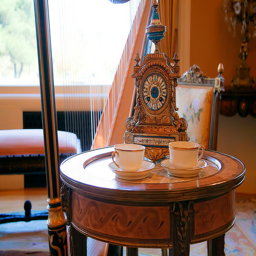
A wooden table with two cups on saucers on top of it.
A clock is sitting on a table with two cups.
A small table with cups and saucers and a clock on it.
The large harp is next to a table with two mugs on it.
Fancy clock and two teacups sitting on a table.